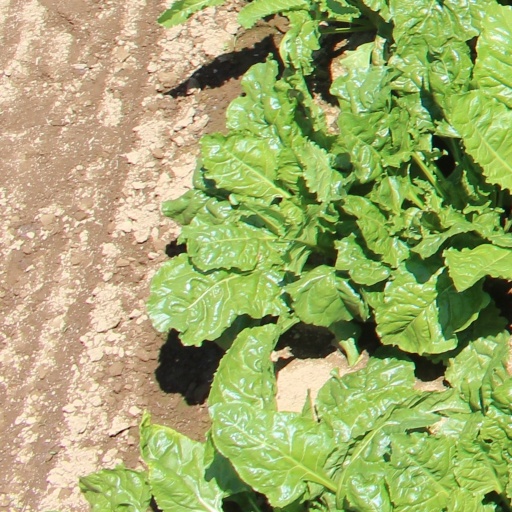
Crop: sugar beet